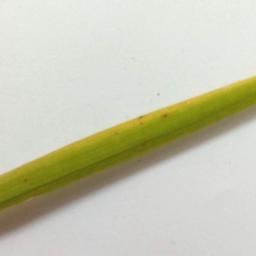
Label: Rice___Brown_Spot